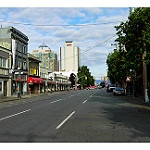
Label: street